2023 Israeli judicial reform protests

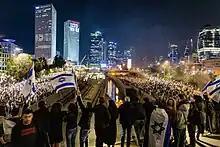
Protesters block Ayalon Highway in Tel Aviv, 26 March 2023

On 26 March, in response to the announcement of the firing of Yoav Gallant, the Minister of Defense, hundreds of thousands of protesters blocked roads across Israel, in over 150 locations.